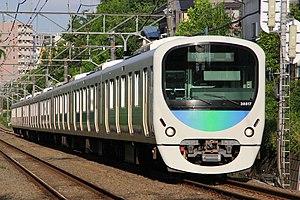
La ligne Seibu Shinjuku est l'une des deux lignes ferroviaires principales de la compagnie privée Seibu au Japon. Elle relie la gare de Seibu-Shinjuku à Tokyo à celle de Hon-Kawagoe à Kawagoe dans la préfecture de Saitama. C'est une ligne avec un fort trafic de trains de banlieue.